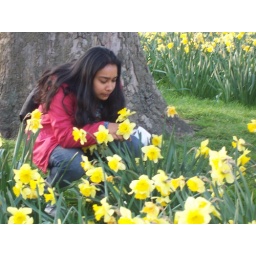
brown girl in the ring, tra la la la!e